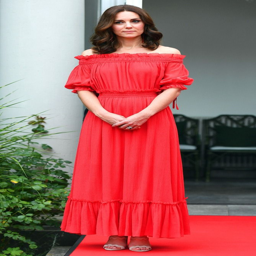
noble person in a red off - the - shoulder maxi dress